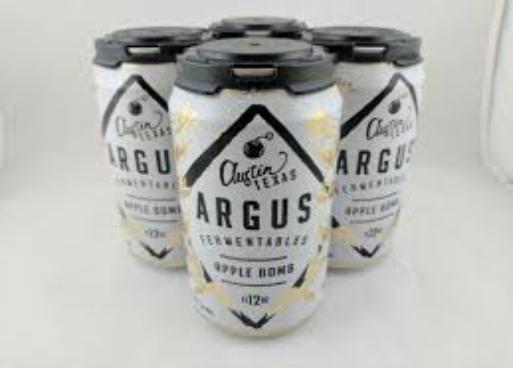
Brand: Argus Cider
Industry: Food